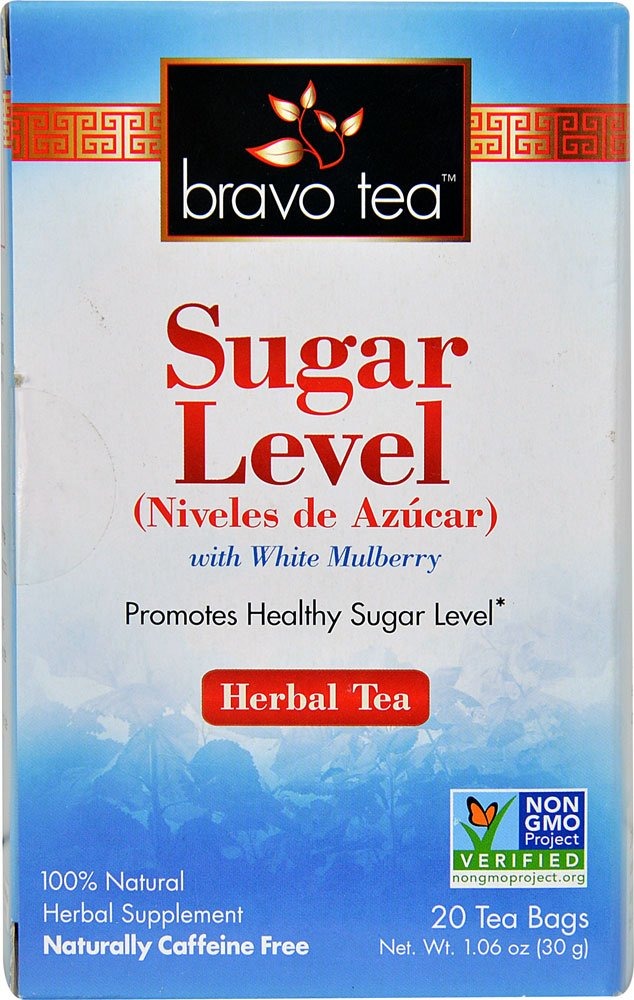
Item Name: Bravo Tea Sugar Level Herbal Tea with White Mulberry -- 20 Tea Bags
Value: 20.0
Unit: Count

Price: 5.99